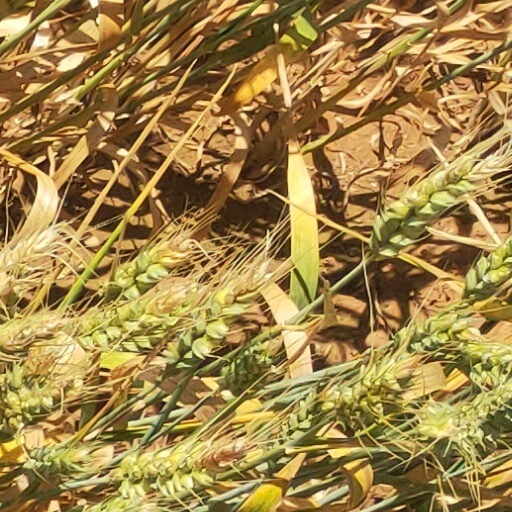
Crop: wheat